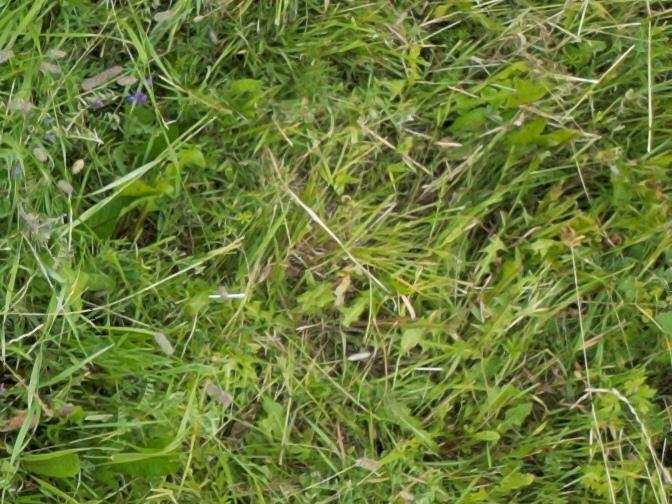
Flowers visible:  daisy flowers